Rover 12

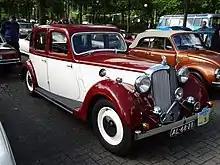
1939-built Rover 12 Saloon (P2)

The Rover 10-12 was the fourth model Rover made, following their 8 hp, 6 hp and 16 hp. It was launched in November 1905 and displayed at that year's Olympia Motor Show. It had a four-cylinder, water-cooled, side-valve, monobloc engine of 1767 cc.